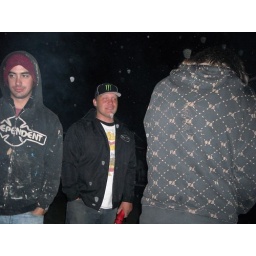
some dude in a monster hat who had patron in his van